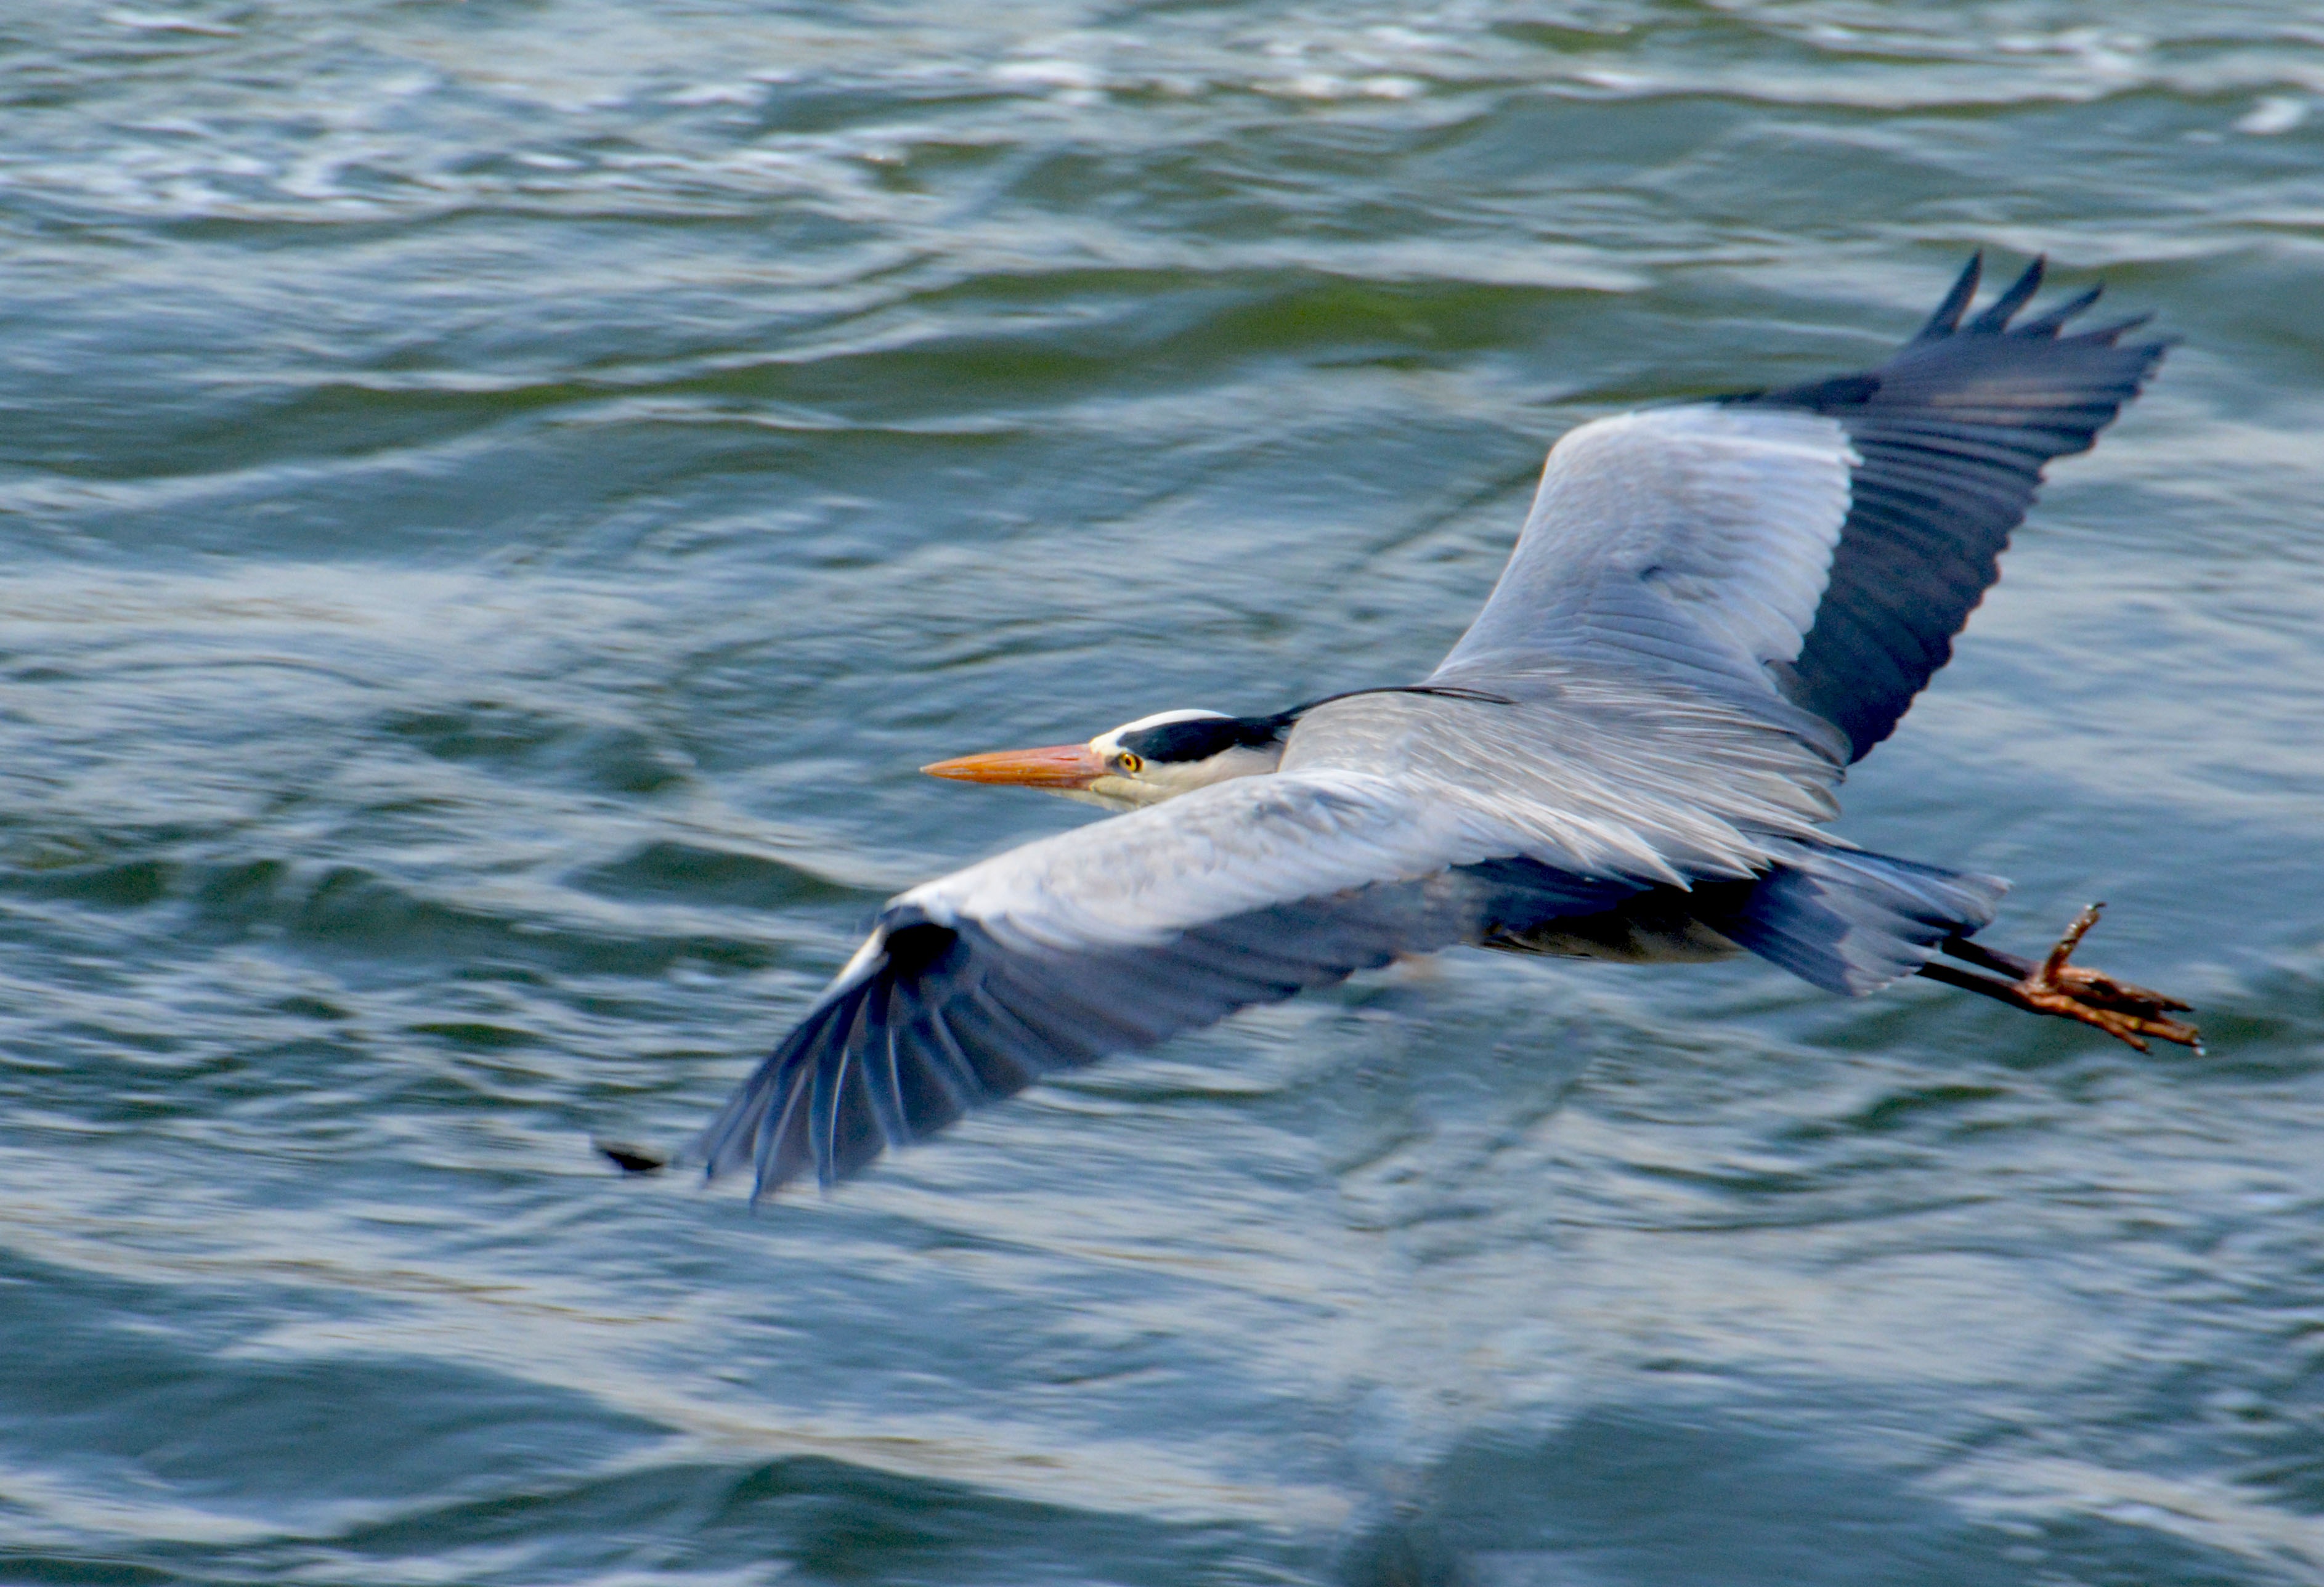
sea, water, nature, outdoor, wilderness, winter, bird, wing, lake, animal, pelican, seabird, flying, fly, pond, wildlife, wild, environment, spring, gull, beak, flight, natural, feather, avian, stork, plumage, grey, wings, vertebrate, large, birdwatching, heron, waterbird, albatross, birding, charadriiformes, seaduck